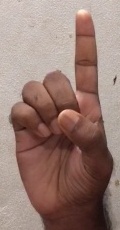
ASL sign: D